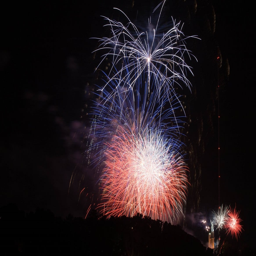
fireworks are beautiful to watch , but when handling them yourself , beware of the dangers .